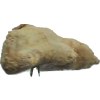
Label: ginger